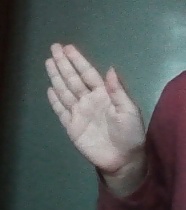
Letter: seen